Gabardini G.9

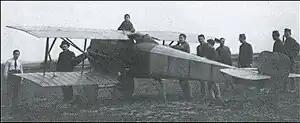
Gabardini G.9

The Gabardini G.9 was an Italian single-seat biplane fighter prototype produced by Gabardini in 1923.